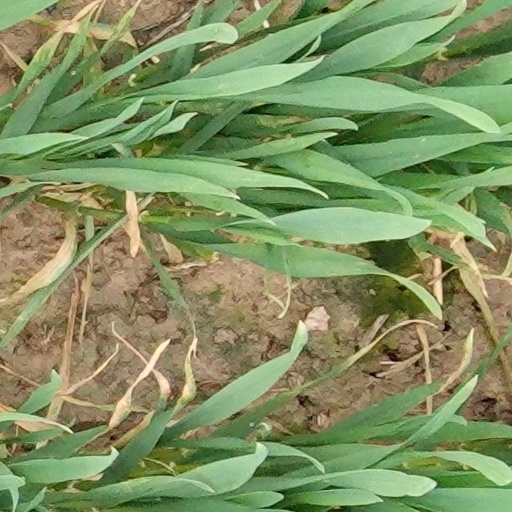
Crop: wheat